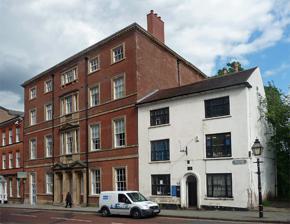
Building: Nottingham Castle Gate Hospital
Country: United Kingdom
Year built: 1875
Hospital in England Castle Gate Hospital 29-31 Castle Gate (on the left) Location within Nottinghamshire Geography Location Nottingham , Nottinghamshire , England, United Kingdom Coordinates 52°57′03″N 1°09′04″W / 52.9509°N 1.1511°W / 52.9509; -1.1511 Organisation Care system NHS England Type Women's Hospital History Opened 1875 Closed 1923 Links Lists Hospitals in England Castle Gate Hospital , also known as 29 & 31, Castle Gate or the Nottingham Hospital for Women , is a former women's hospital in Castle Gate , Nottingham , England. History As a hospital The hospital included an outpatient department which opened on 24 September 1875 and in the first year of opening 364 patients were seen with 2,271 attendances.  There were initially only 2 inpatient beds but the number of these had increased to 8 by 1 July 1876, with reports of beds being almost completely filled thereafter for that first year with 33 admissions. All patients had to pay fees with the total revenue of £55 9s. 3d. from outpatients, £42 14s. 6d. from inpatients, making a total of £98 3s. 9d in 1875-1876.  In that first year it was reported that there were no deaths. Early references to the Castle Gate hospital named it simply as the Nottingham Hospital for Women. The hospital's opening was met with some "local professional annoyance", with the BMJ noting that "so quietly was it managed, that, until an announcement appeared one morning in the Nottingham journals stating the fact that a new Hospital for Women had been opened the day before, scarcely a medical man in the neighbourhood had heard that it was likely to come into existence". By 1886, the year after the Samaritan Hospital for Women in Raleigh Street opened, the Annual Reports were referring to expenses exceeding income even though patients were reporting coming from as far as Leicester and Derby. The outpatient department had 697 patients with 3,975 attendances and 75 inpatients. In 1923 the hospital merged with Samaritan Hospital to become the Nottingham Women's Hospital in Peel Street. Subsequent history The buildings were grade-II listed on 11 August 1952 and housed the Radio Trent and Trent FM from 1975 to 2007. Following an investment of over £5m and 2 years of work, NGY myplace opened on 10 April 2012 offering a range of services for young people including a fitness suite, recording studio, counselling and health services. 29-31 Castle Gate is reputedly haunted by several ghosts including a woman resembling a matron, an elderly woman dressed in black, a man in military uniform, young officers of the cavalry regiment and a soldier riding a white horse through the stairwells. In the 1990s, whilst Trent FM broadcast it was reported that the heavy soundproof doors would open and close themselves. References